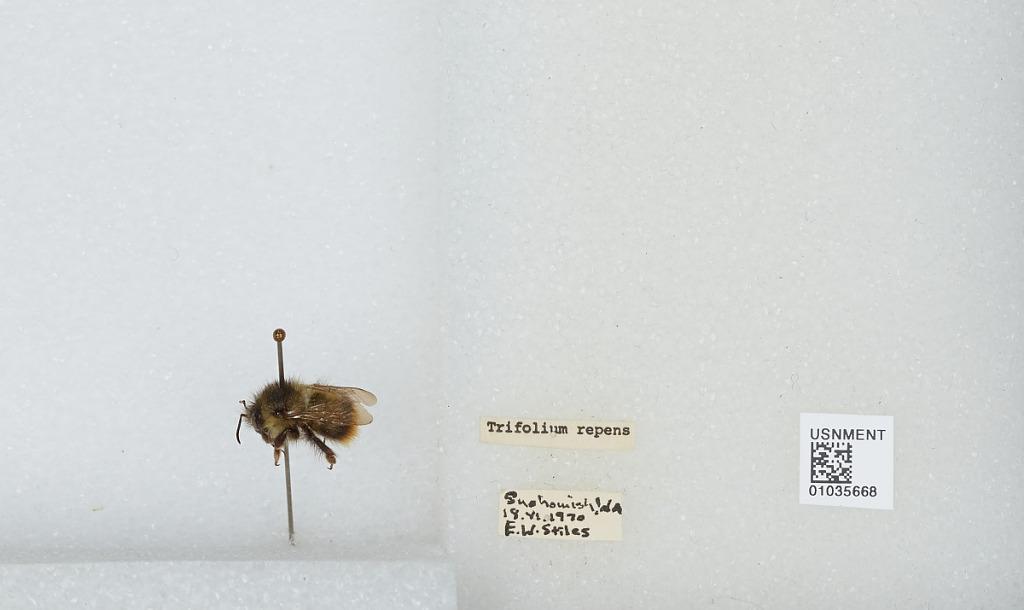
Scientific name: Bombus (Pyrobombus) mixtus Cresson
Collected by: E. Stiles
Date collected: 1970-6-18
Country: United States
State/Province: Washington
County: Snohomish
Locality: Snohomish
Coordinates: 47.9192, -122.091